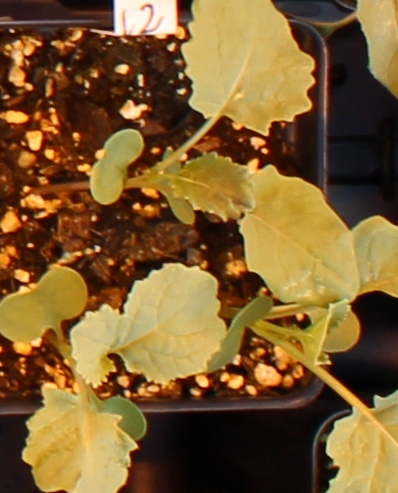
Label: Canola